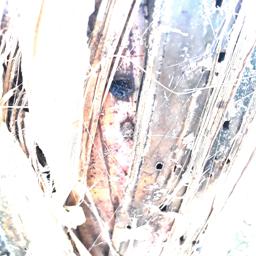
Label: BACTERIAL SOFT ROT